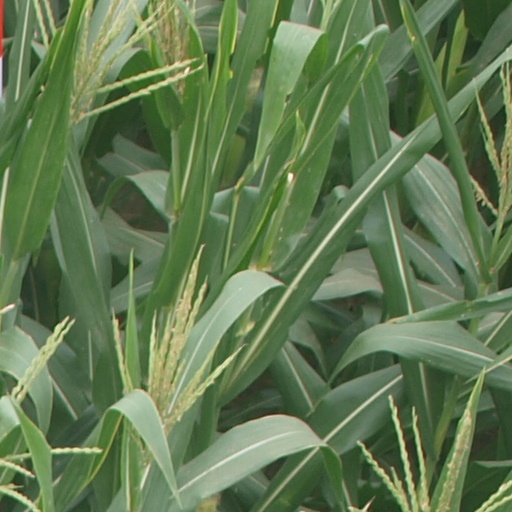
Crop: maize; corn